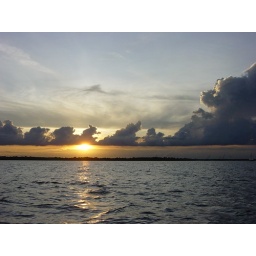
sky over the lake